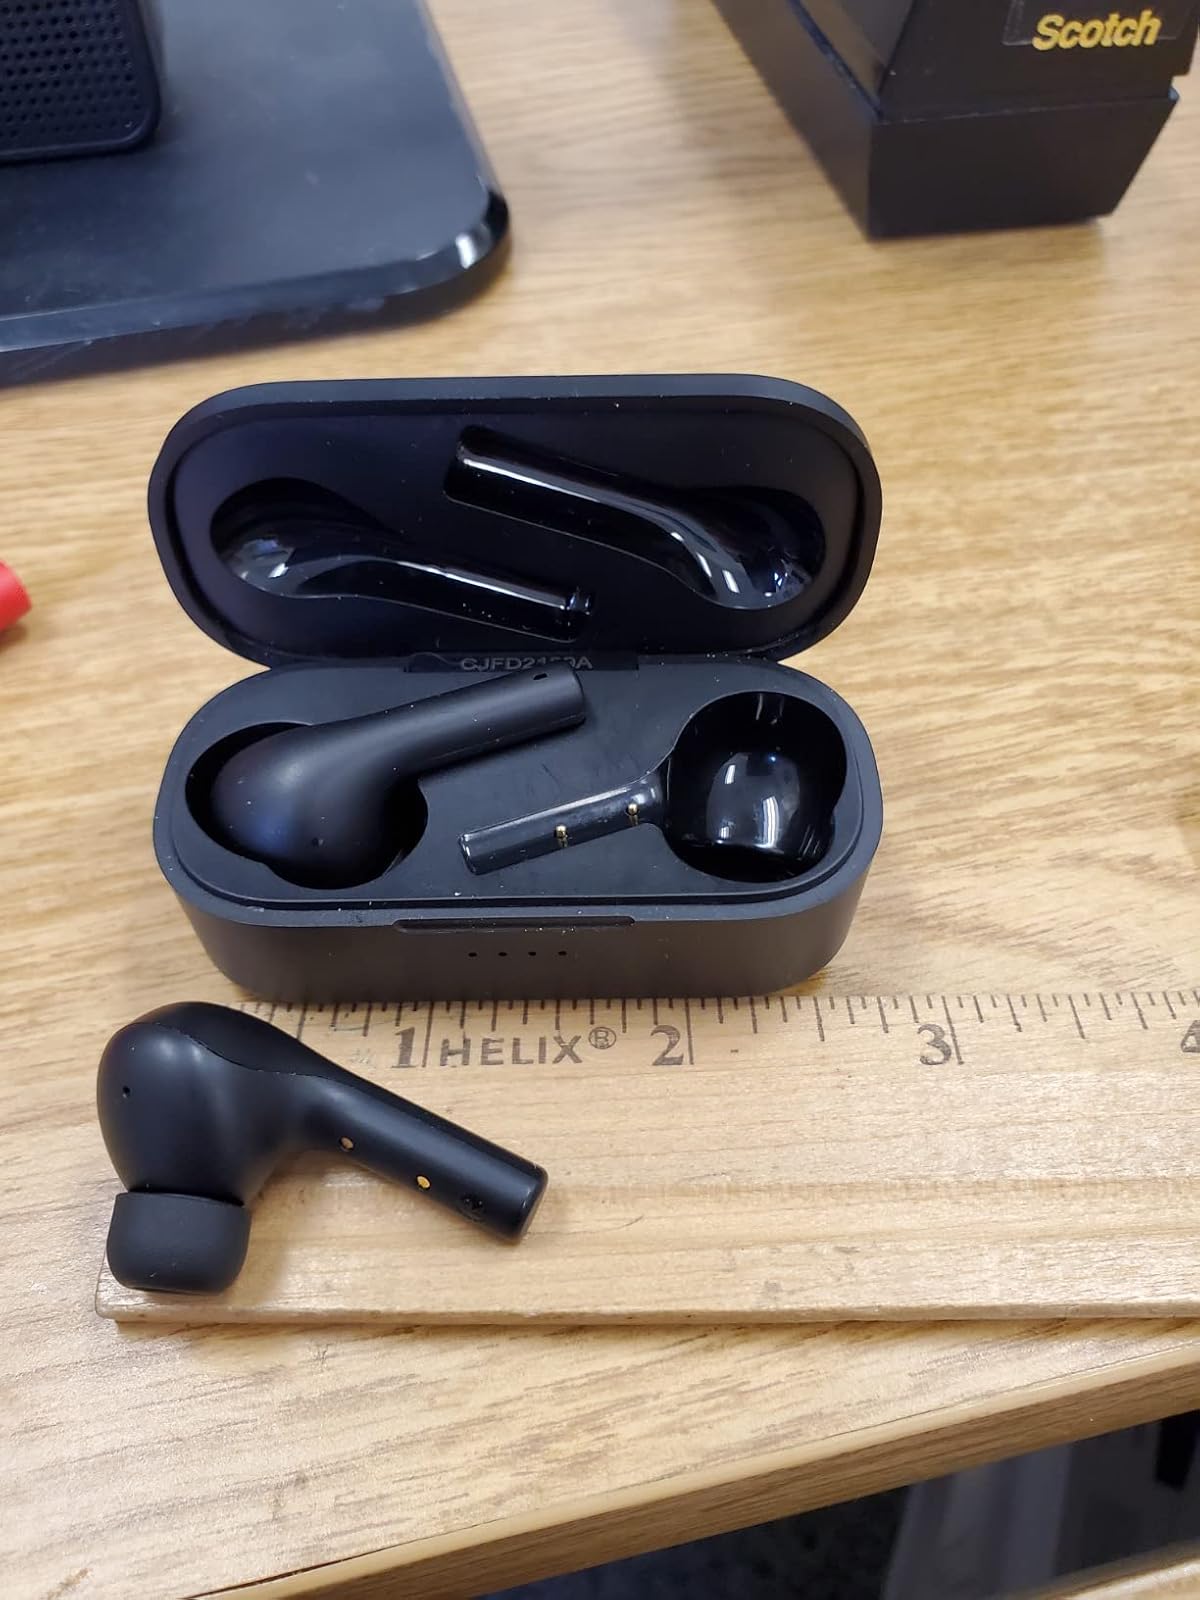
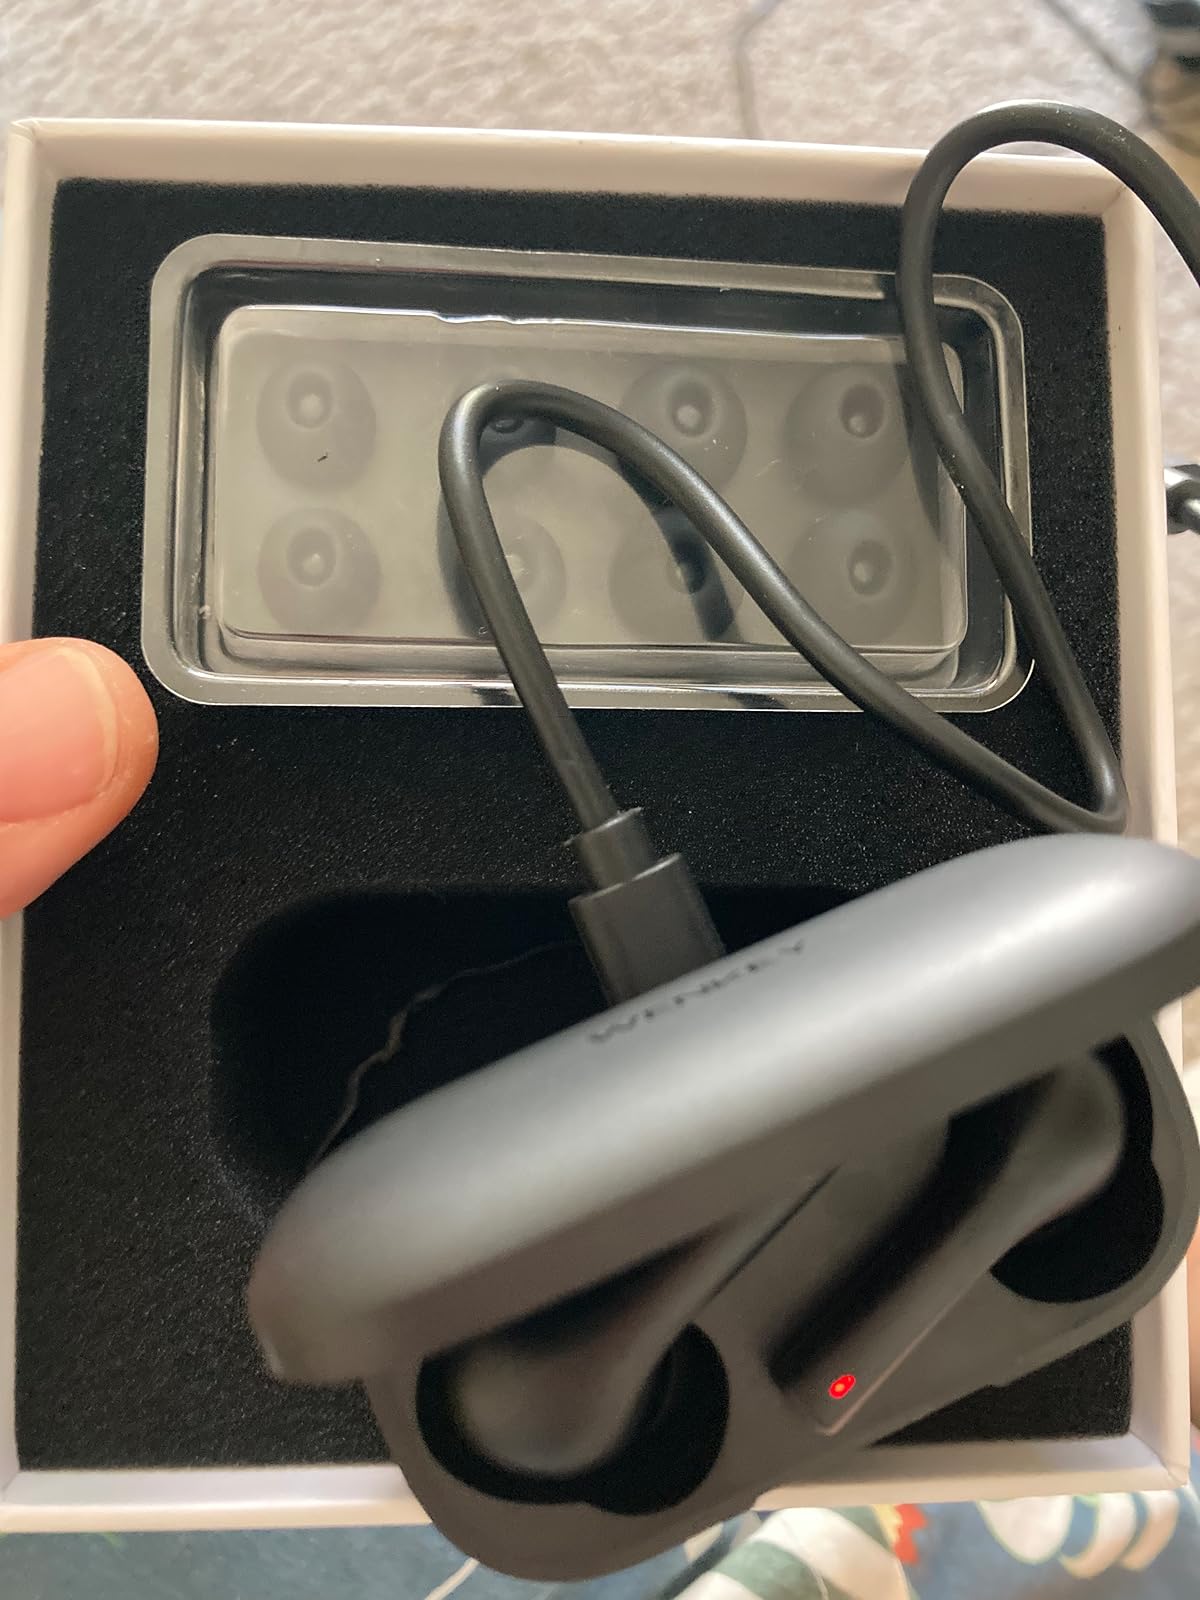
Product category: earbuds
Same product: yes